Chemins de fer d'Aire à Fruges et de Rimeux-Gournay à Berck

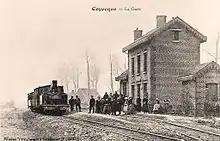
A train at Coyecques, early C20th.

The first section of line, the from Montreuil-St-Justin to Berck-Place was opened on 9 July 1891 by M. Ribot, the Minister for Foreign Affairs and Deputy of the Pas-de-Calais department and M. Guyot, Minister for Public Works. The line was extended a further to Montreuil-sur-Mer station on the Saint-Pol-sur-Ternoise–Étaples railway on 6 April 1893. The line from Aire-sur-la-Lys to Gourgesson, on the CF AC, opened on 1 June 1893 and the final section from Rimeux-Gournay of the CF AC to Montreuil-sur-Mer opened on 30 July. With the of line shared with the CF AC, the line was long. Although initially operated as separate systems, by 1893 the AC and CF du ARB were being run as on, with locomotives and rolling stock from one line being used on the other.